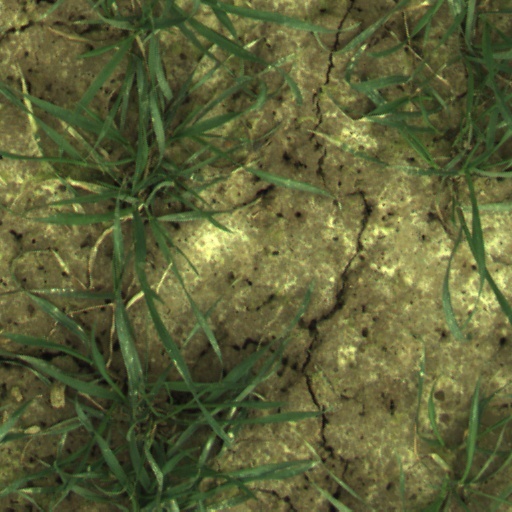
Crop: wheat